Meyer Rock

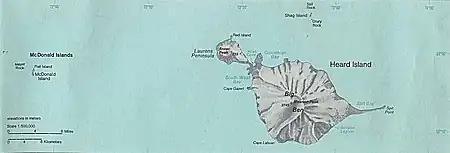
Meyer Rock is to the northwest of McDonald Island

Meyer Rock is a pinnacle rock northwest of McDonald Island in the McDonald Islands. This feature was charted as "Meyers Rock" on an 1874 chart by the British Challenger expedition, but the form Meyer Rock is now approved. Captain Johann Meyer of the German ship "La Rochelle" sighted the island group in 1857, not realizing the prior discovery by Captain William McDonald in 1854.